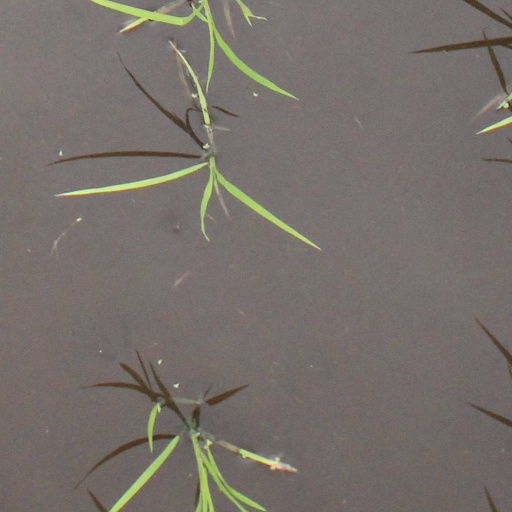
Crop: rice